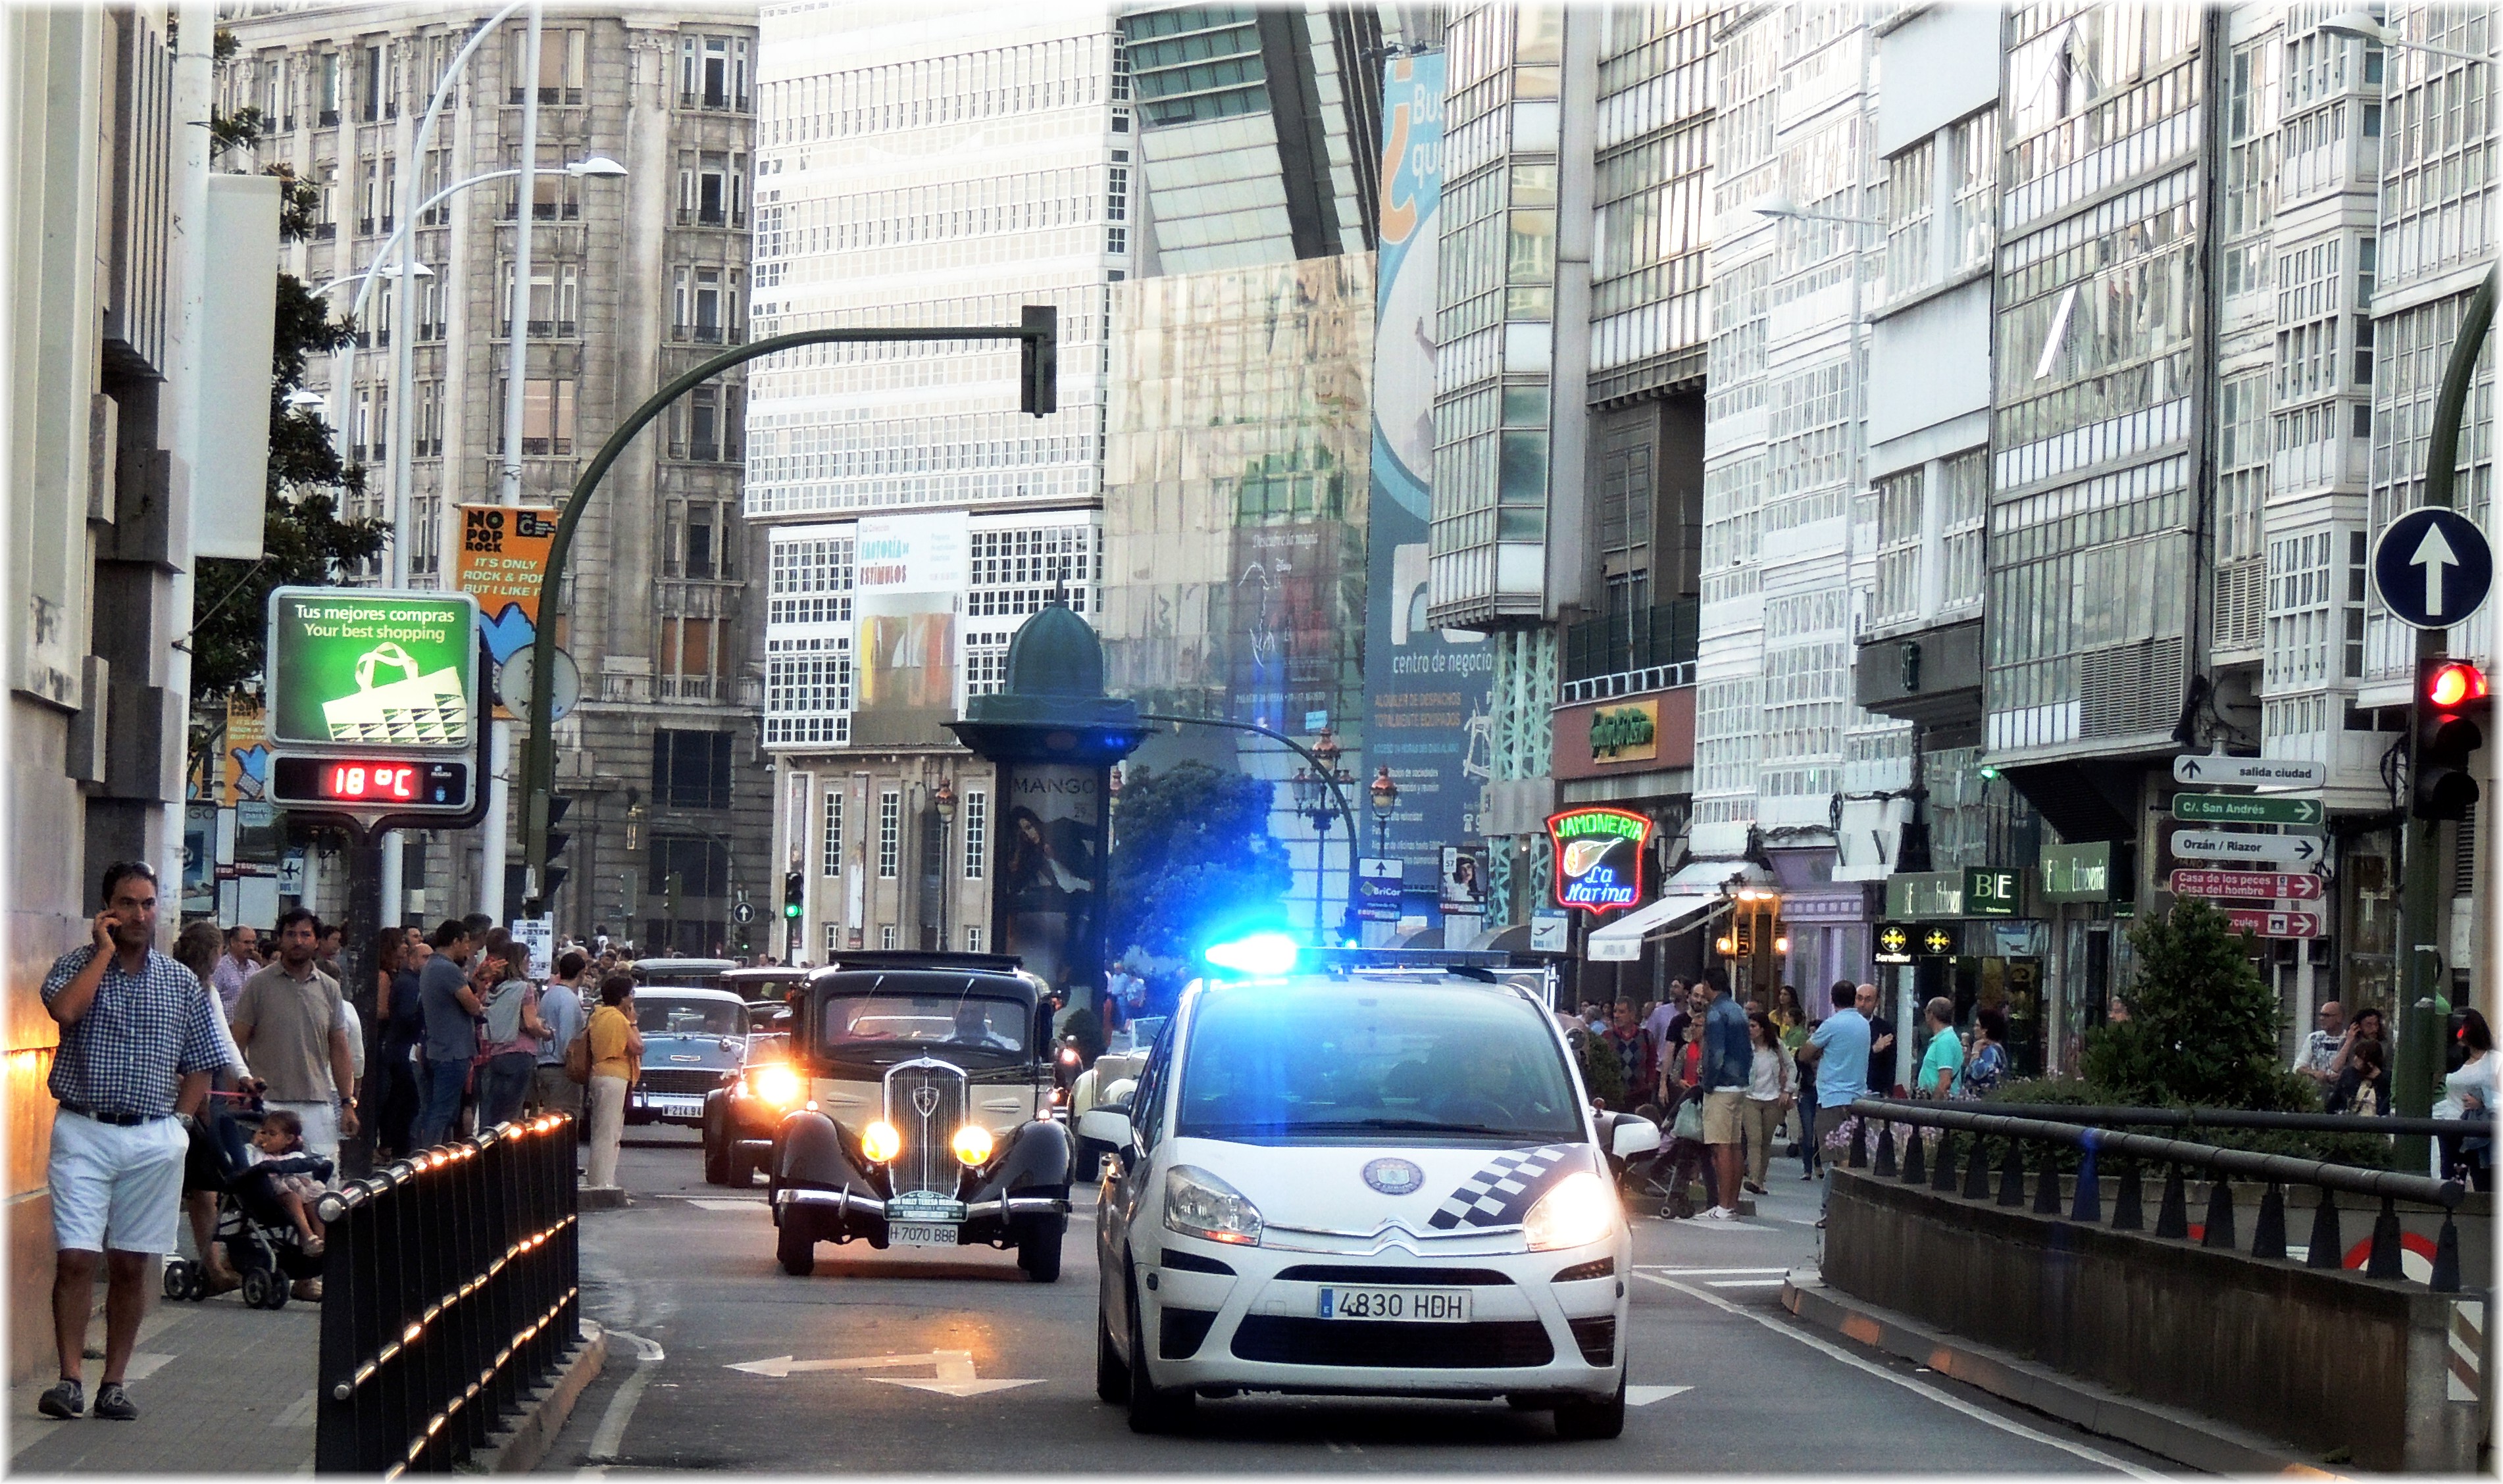
pedestrian, road, traffic, street, city, downtown, transport, vehicle, lane, public transport, infrastructure, human settlement, traffic congestion